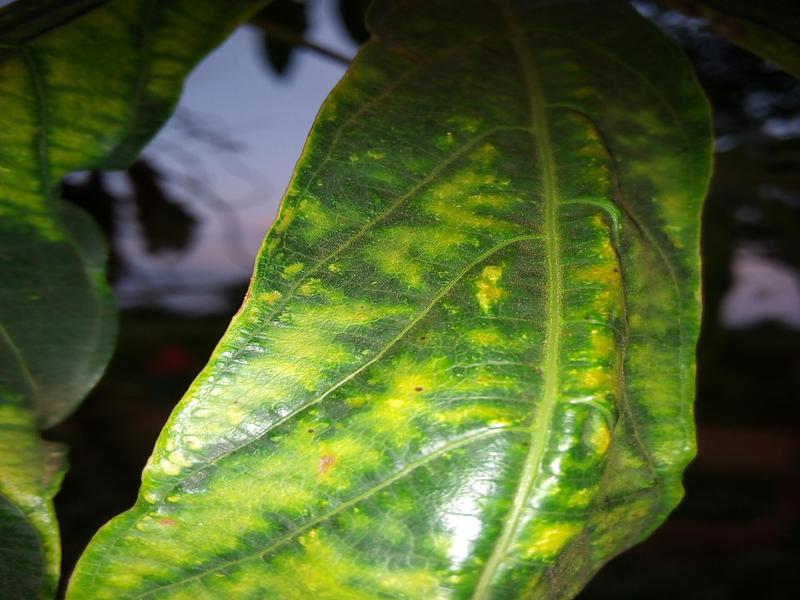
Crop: cassava
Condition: mosaic_disease